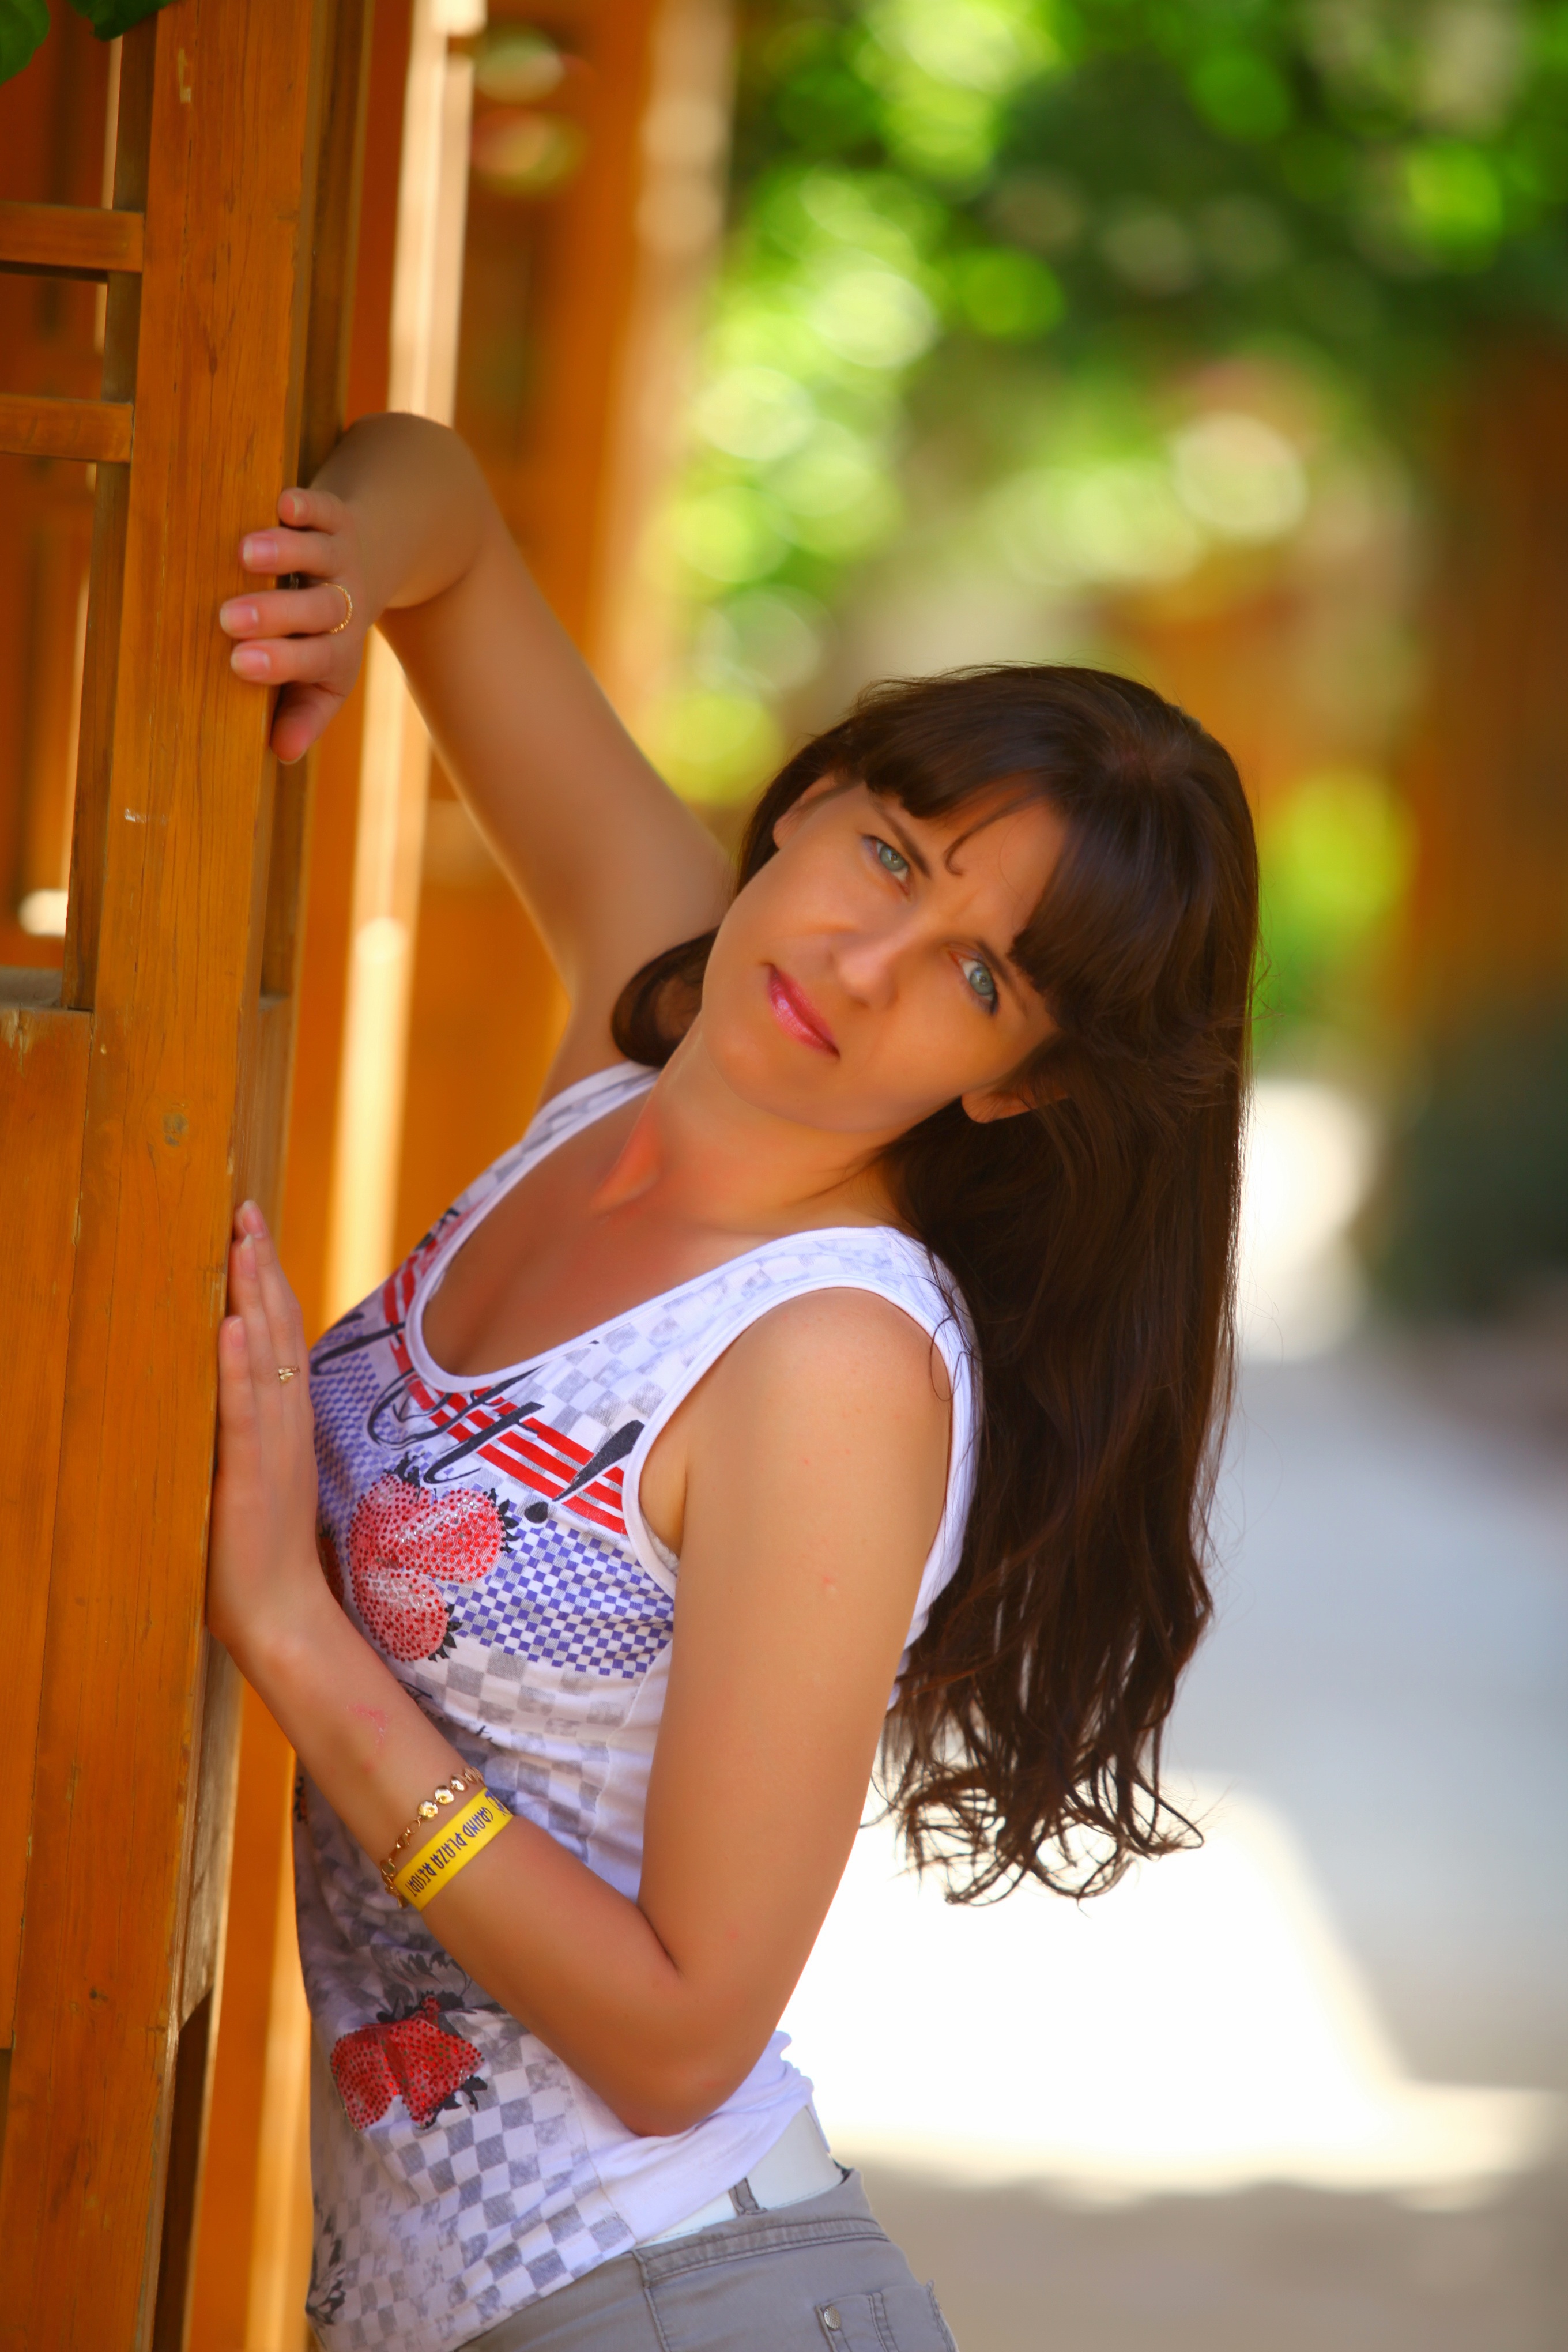
hand, nature, person, girl, sun, woman, hair, photography, view, trunk, cute, summer, female, leg, model, sitting, nostalgia, clothing, thoughtful, lady, heat, smile, long hair, human body, girls, women, hands, thigh, memories, beauty, day, posture, photoshoot, feeling, harmony, charm, delight, tenderness, sensual lips, abdomen, photo shoot, stand alone, brown hair, exhilarating, human positions, art model